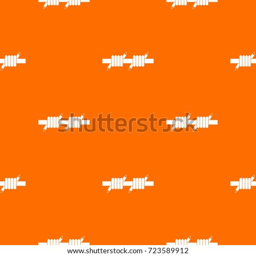
barbed wire pattern repeat seamless in orange color for any design .